Presidency of Jacob Zuma

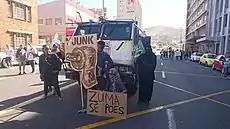

Zuma's administration has been criticised for prevaricating or vacillating in its stance on certain foreign regimes, especially in its attitudes towards international intervention in civil conflicts. In March 2011, South Africa, then a member of the United Nations Security Council, voted in favour of Resolution 1970 and Resolution 1973, imposing sanctions, a no-fly zone, and other measures to suppress the Libyan conflict. When the North Atlantic Treaty Organisation (NATO) used the resolutions as the basis for military intervention in Libya, South Africa condemned the implementation of the very resolutions it had voted for, alleging that NATO was abusing them. Zuma later said that NATO's intervention was responsible for the Libyan refugee crisis.